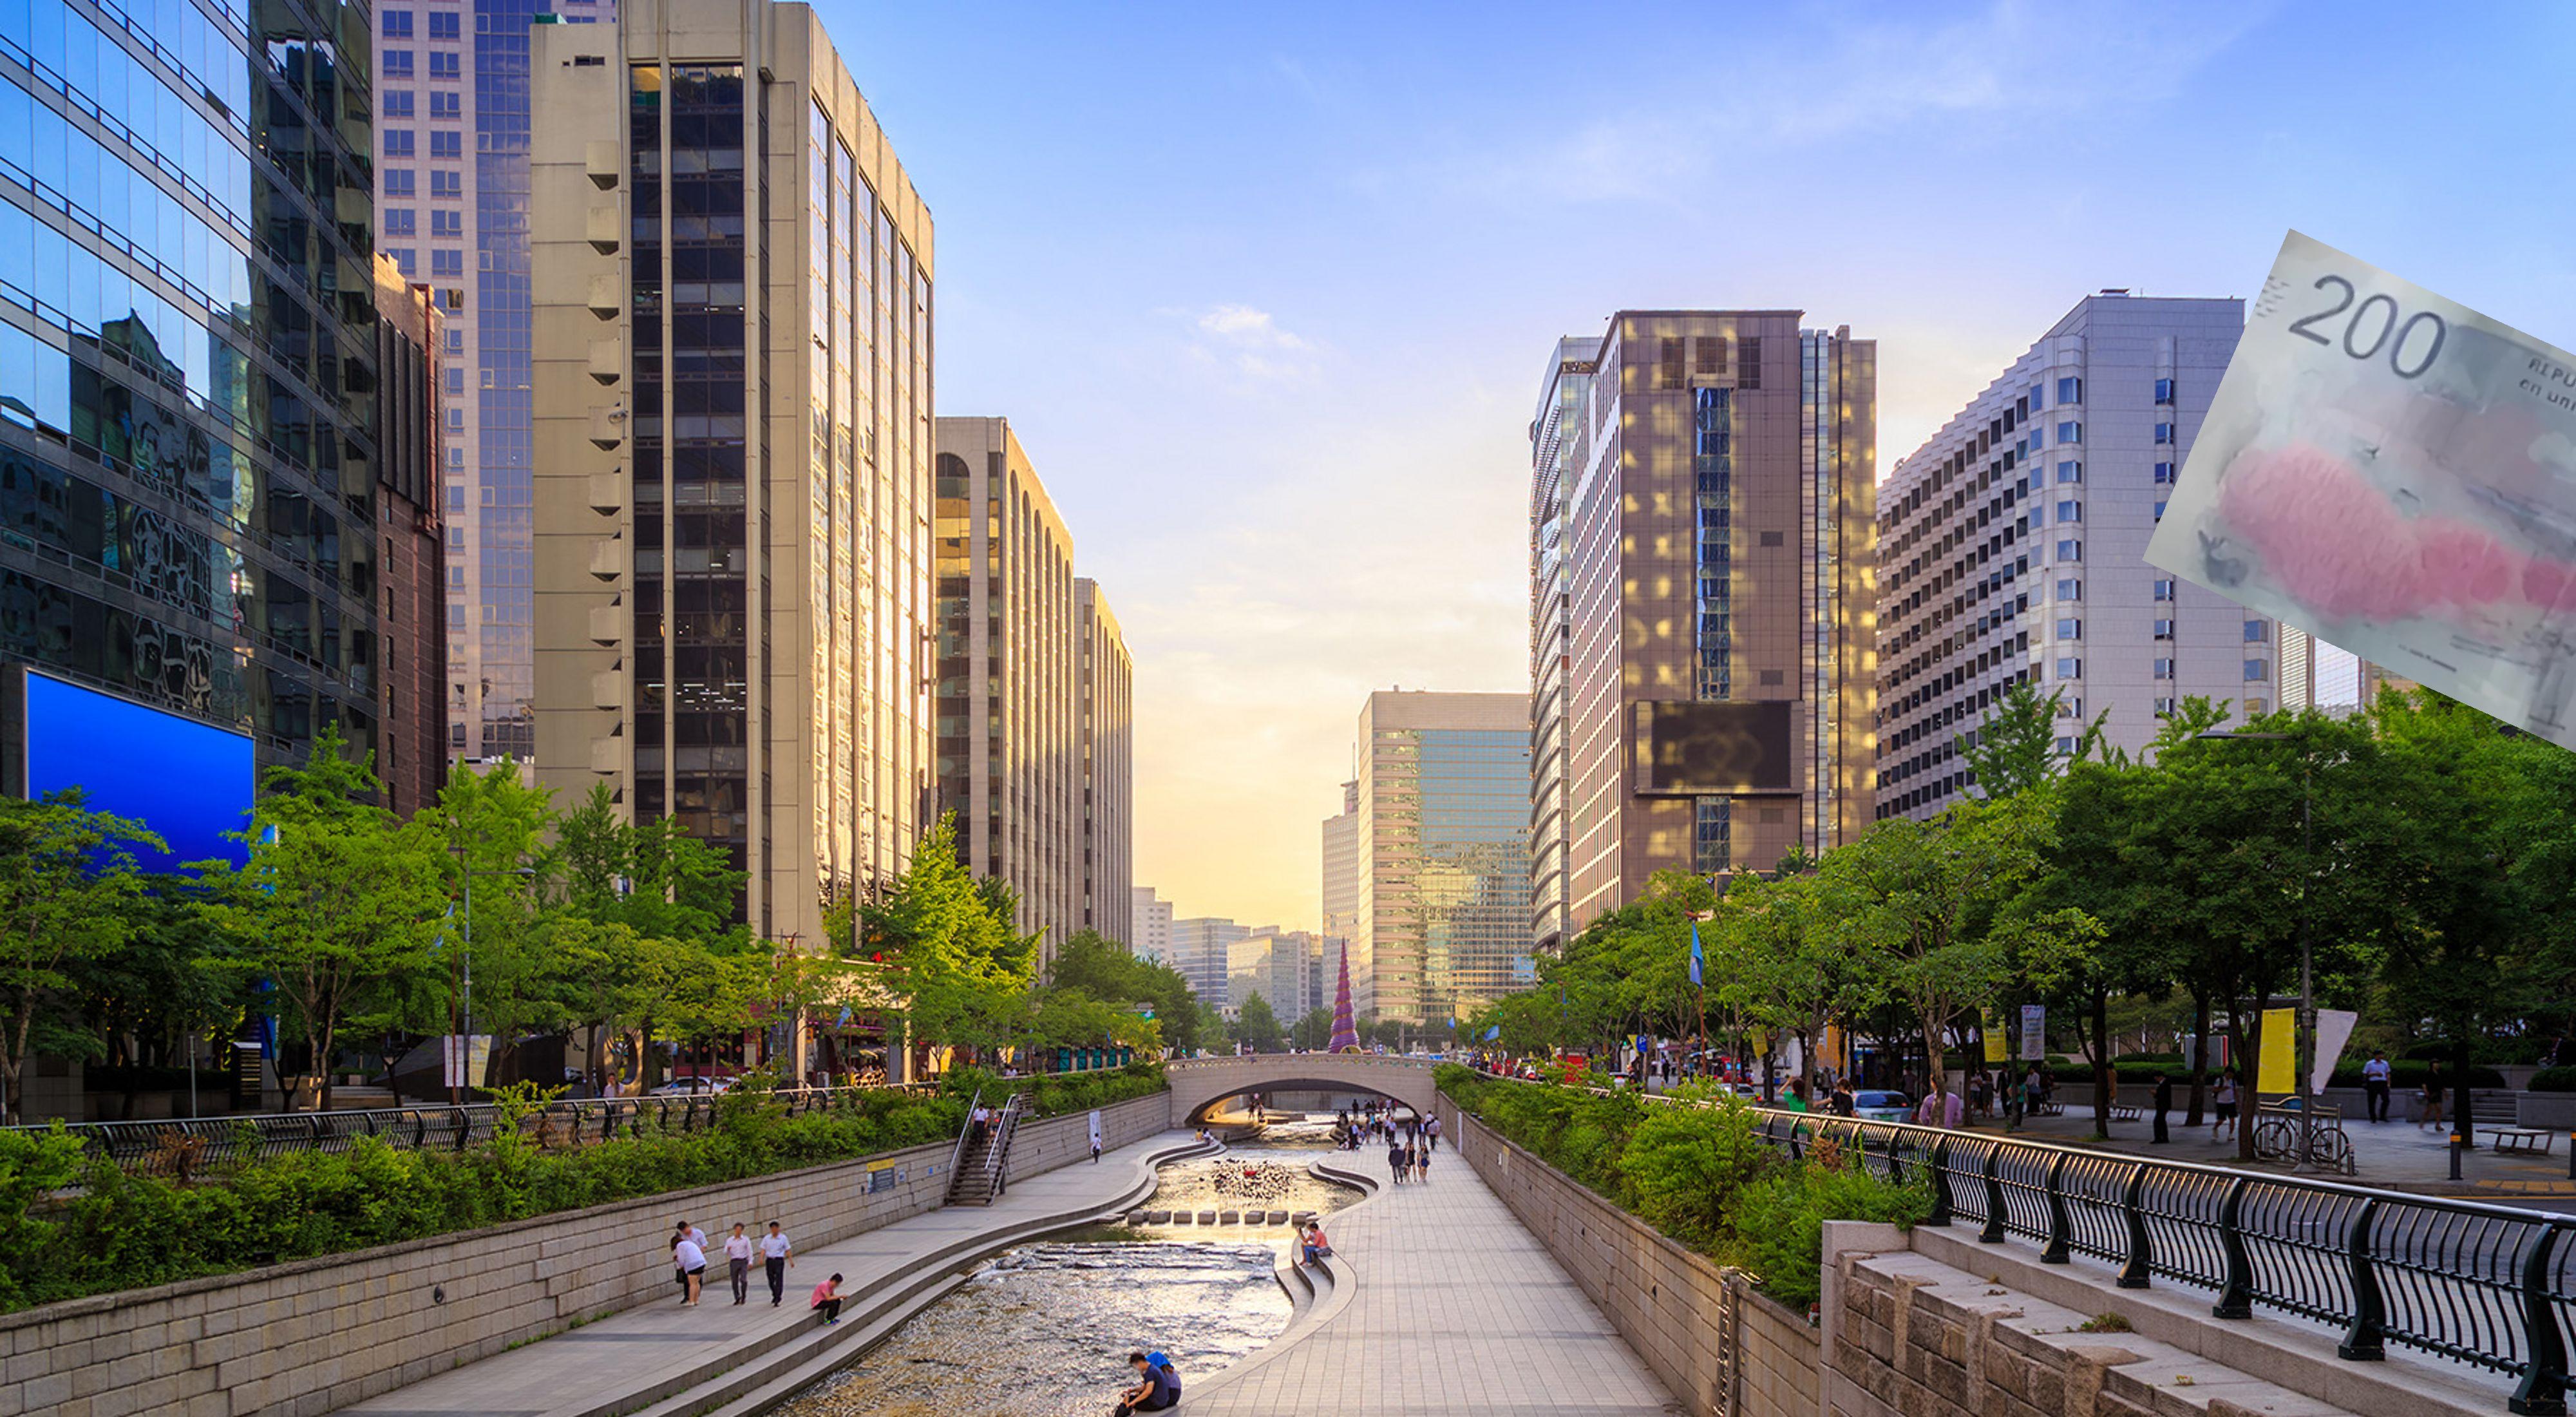
Denominación: 200